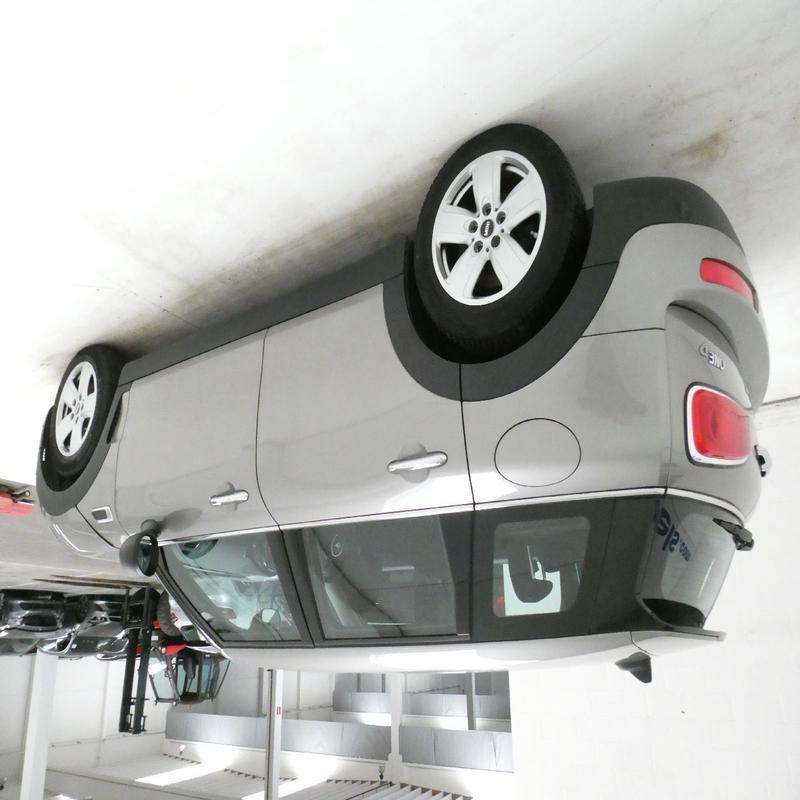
Aucun dommage détecté.
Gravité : aucun